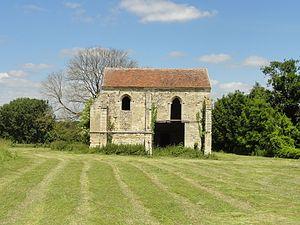
Jaux est une commune française située dans le département de l'Oise, en région Hauts-de-France.